Atlantic slave trade

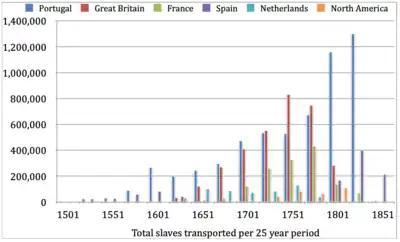

Thomas Jefferson attributed the use of slave labour in part to the climate, and the consequent idle leisure afforded by slave labour: "For in a warm climate, no man will labour for himself who can make another labour for him. This is so true, that of the proprietors of slaves a very small proportion indeed are ever seen to labour." In a 2015 paper, economist Elena Esposito argued that the enslavement of Africans in colonial America was attributable to the fact that the American south was sufficiently warm and humid for malaria to thrive; the disease had debilitating effects on the European settlers. Conversely, many enslaved Africans were taken from regions of Africa which hosted particularly potent strains of the disease, so the Africans had already developed natural resistance to malaria. This, Esposito argued, resulted in higher malaria survival rates in the American south among enslaved Africans than among European labourers, making them a more profitable source of labour and encouraging their use.